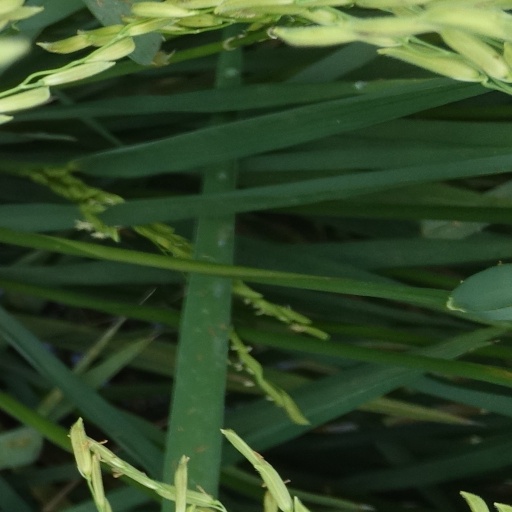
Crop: rice